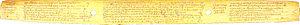
Le Tolkāppiyam, est un traité de grammaire de la langue tamoule. Cette œuvre est le texte le plus ancien de la littérature Śaṅgam qui nous soit parvenu. La date précise de sa composition n'est pas connue mais, en se fondant sur la base des estimations de divers auteurs, on peut la situer dans une fourchette assez large comprise entre le IIIᵉ siècle av. J.-C. et le Vᵉ siècle. La première mention du texte en tant qu'ouvrage unique apparait dans le commentaire de Nakkīrar sur l'Akapporuḷ de Irayanār. L'érudit jaïn Iḷampūraṇar écrit au XIIᵉ siècle le premier des six commentaires classiques et le seul qui traite de la totalité du Tolkāppiyam. Le Nannūl, traité de grammaire écrit au XIIIᵉ siècle par Pavaṇanti Mun̲ivar, s'y réfère en partie. On ne dispose par ailleurs d’aucun élément probant permettant d’attribuer la paternité de ce traité à un seul auteur.